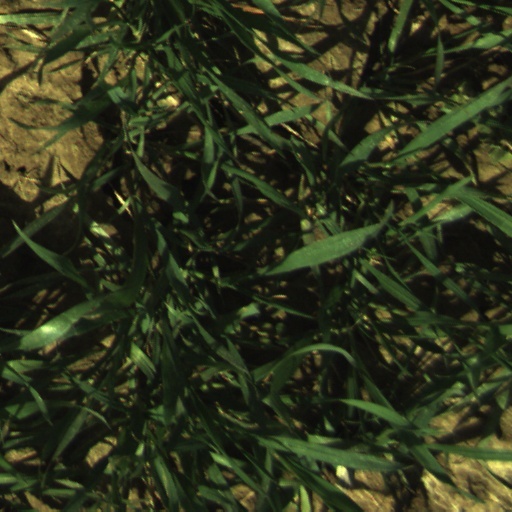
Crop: wheat